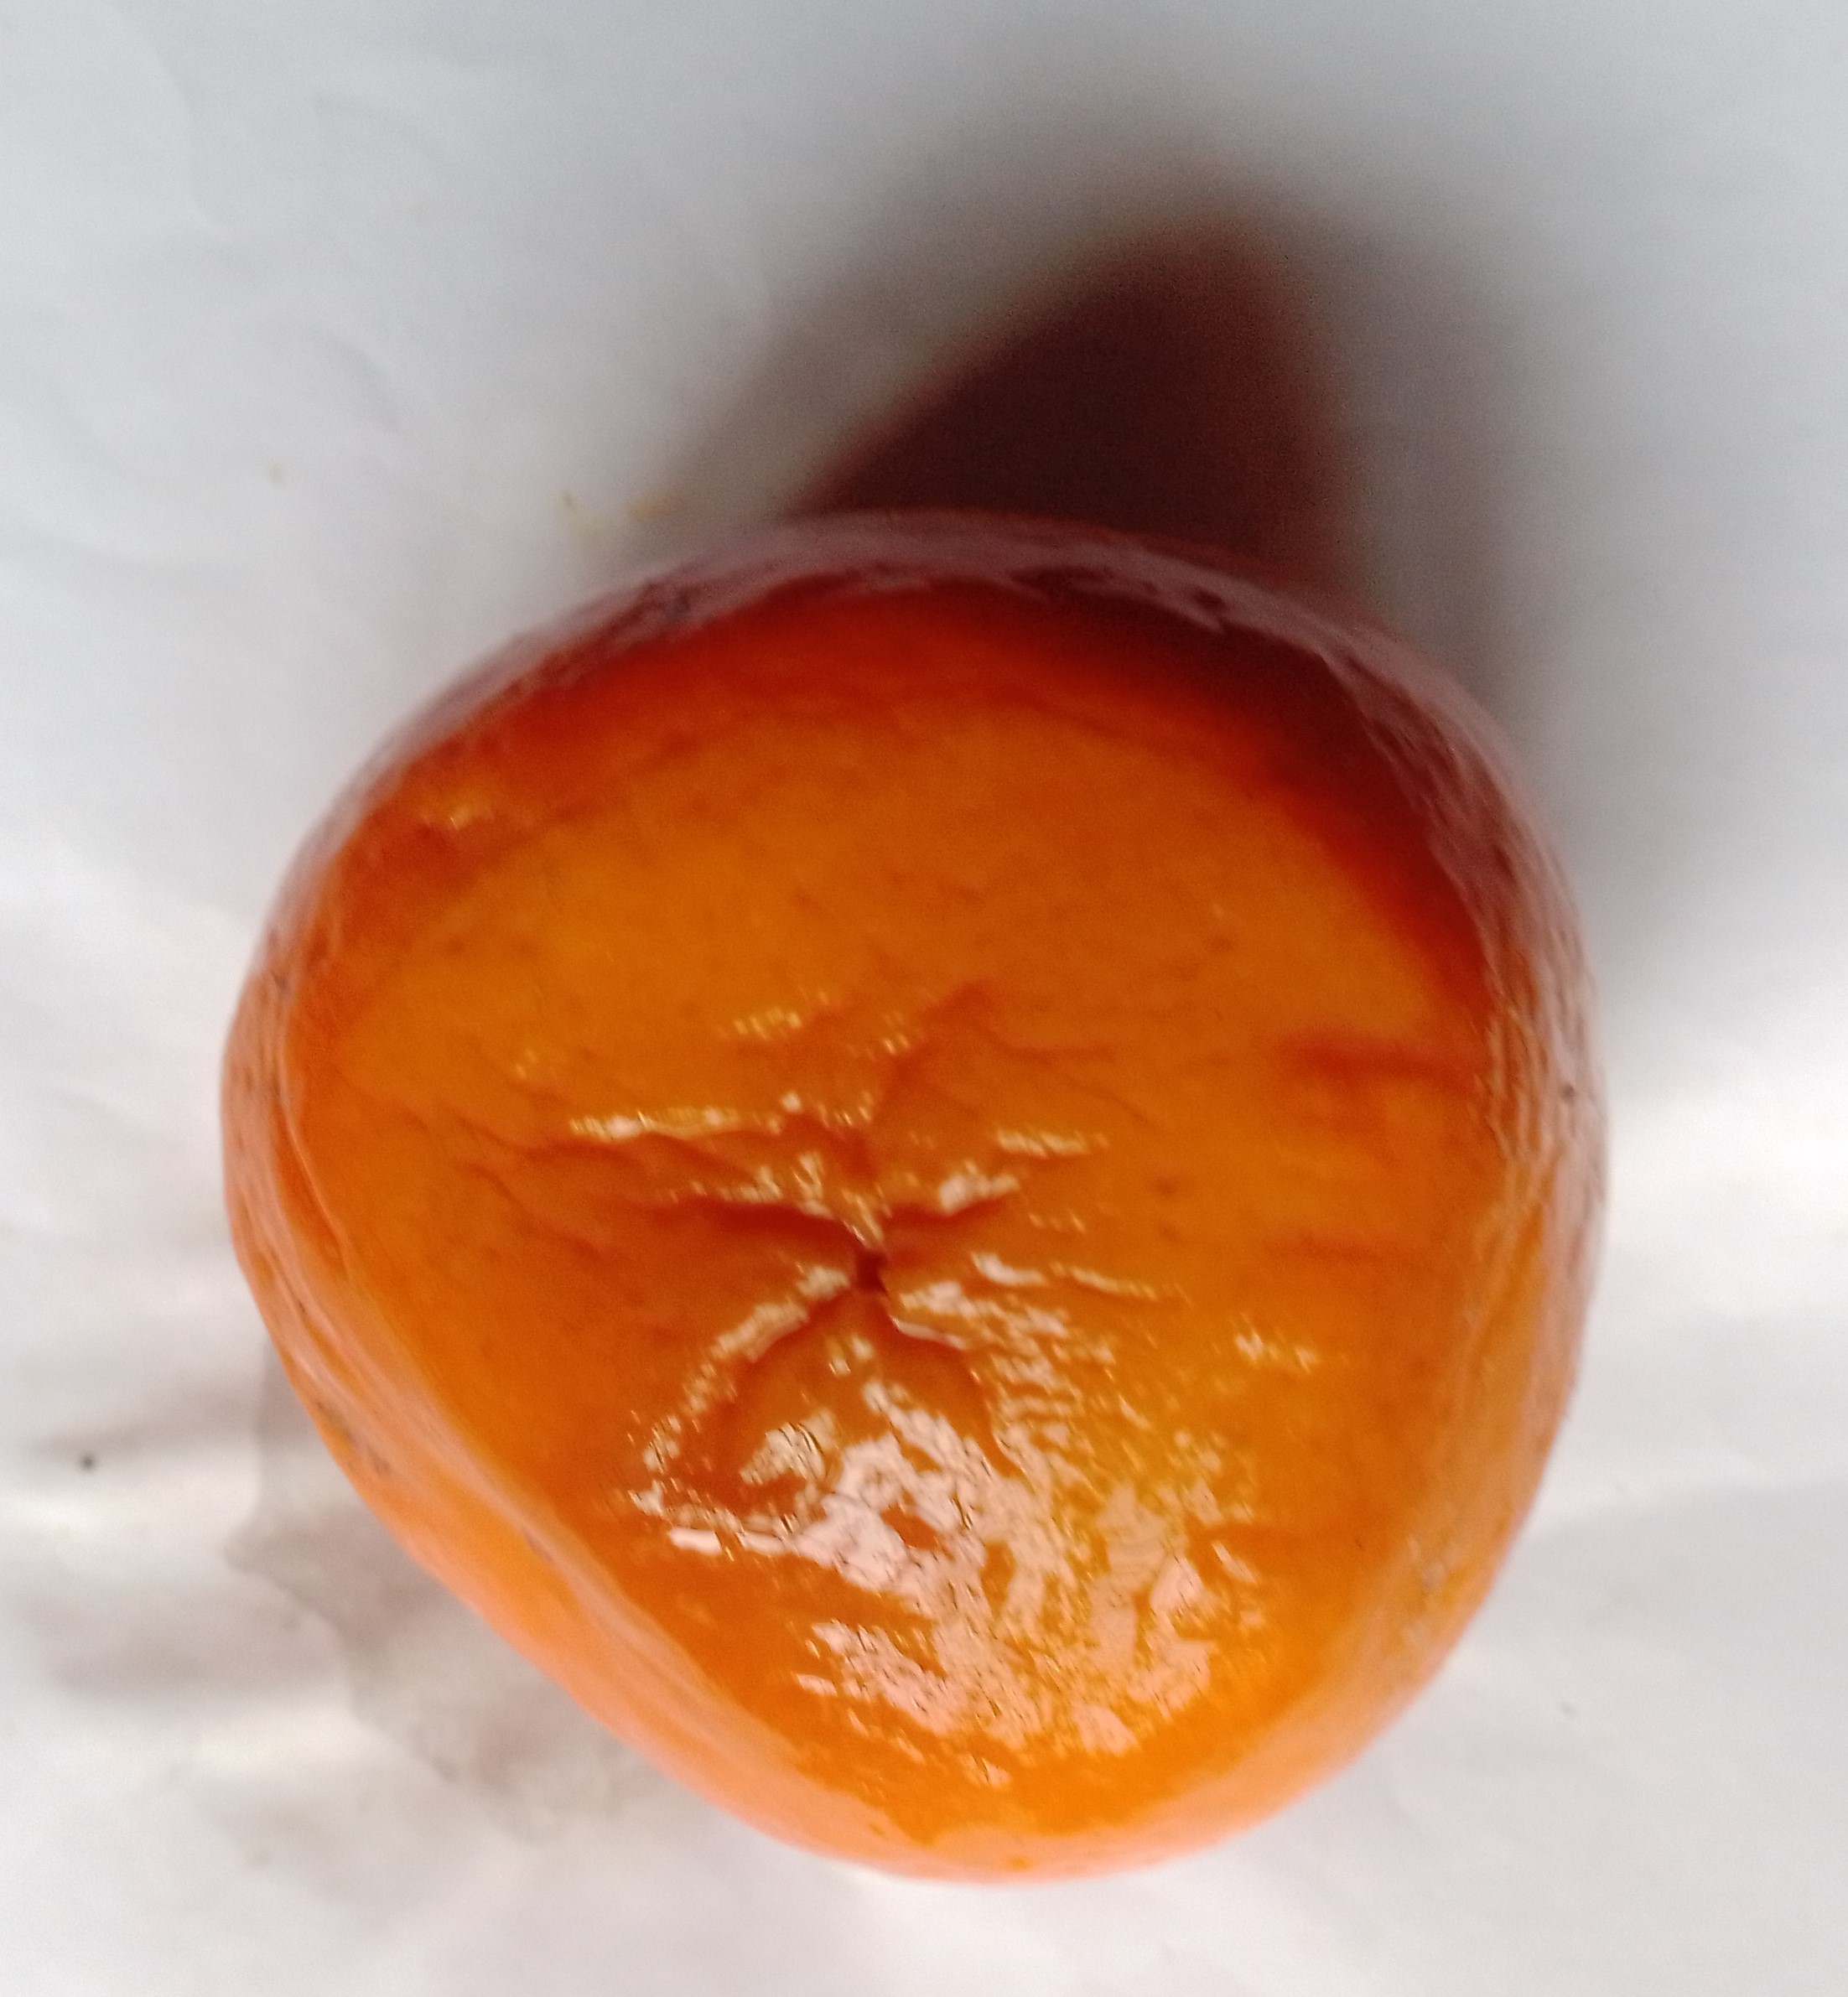
Fruit: orange
Condition: rotten